Royal tours of Canada

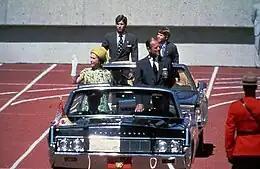
Four members of the royal family—The Queen; Prince Philip; Prince Andrew; and Prince Edward—at the opening of the 1978 Commonwealth Games in Edmonton, Alberta.

Another royal relative, Alastair, Duke of Connaught and Strathearn, resided in Canada from 1940 as the aide-de-camp to the Governor General. On 23 April 1943, Alastair was found dead on the floor of his room at Rideau Hall. He had died from hypothermia. Newspapers at the time cited the cause of death as "natural causes."